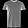
Label: T - shirt / top